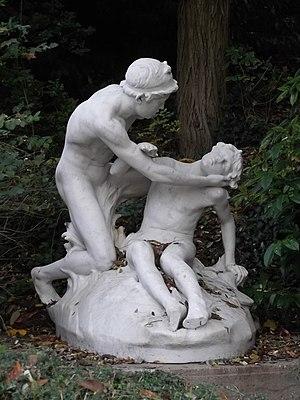
«
Julien-Michel Menant est un sculpteur français, lauréat du Second grand prix de Rome en 1909.